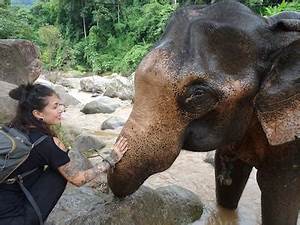
Label: elephant